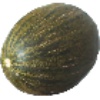
Label: melon_piel_de_sapo